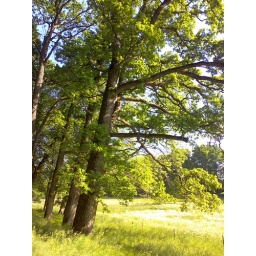
Oak trees by the field